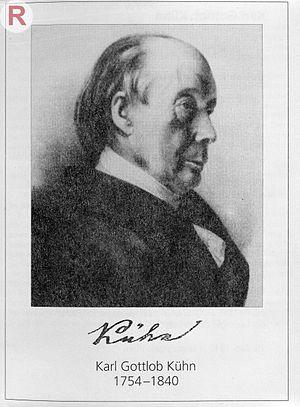
Carl Gottlob Kühn fut un professeur de physiologie et de pathologie à Leipzig.